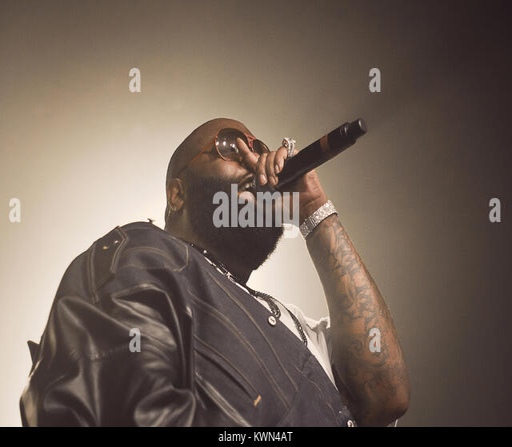
the rapper is better known by his stage name and is here pictured